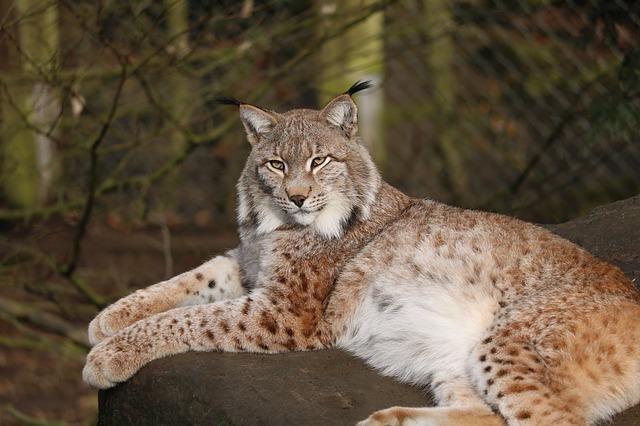
cat